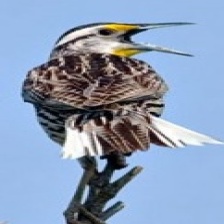
Species: EASTERN MEADOWLARK
Scientific name: STURNELLA MAGNA